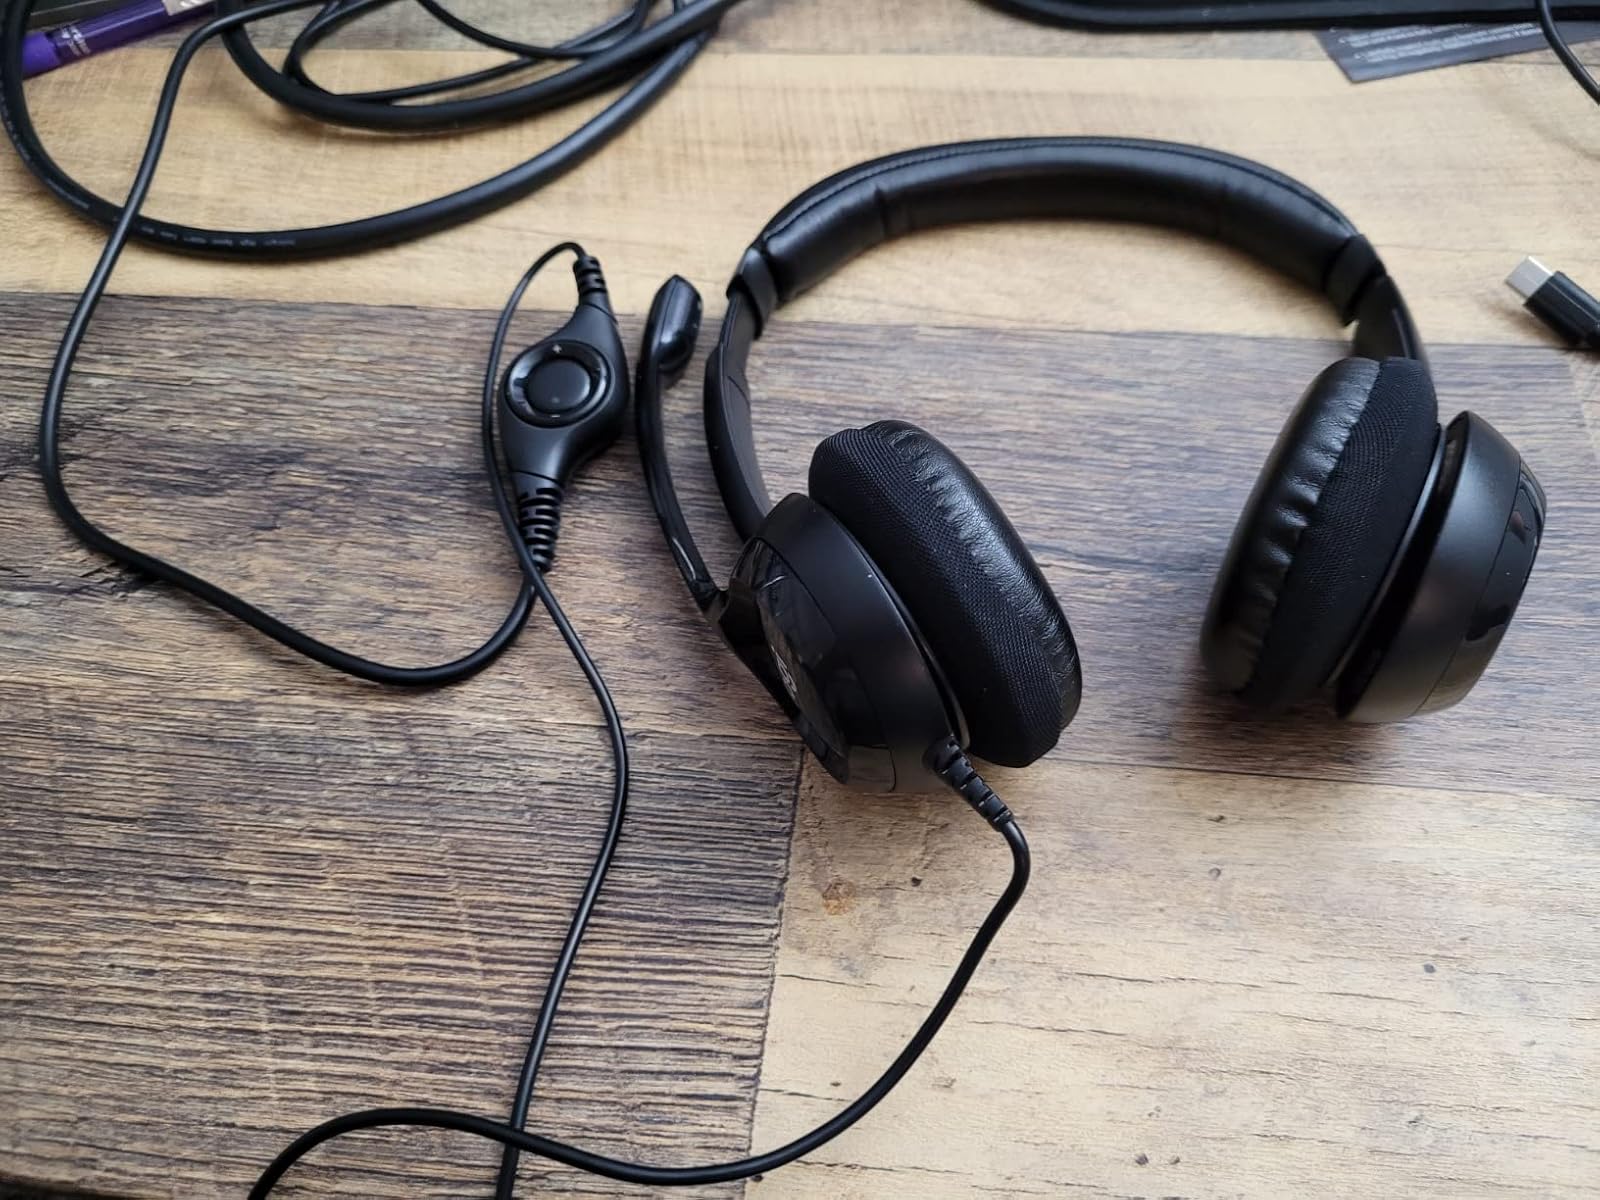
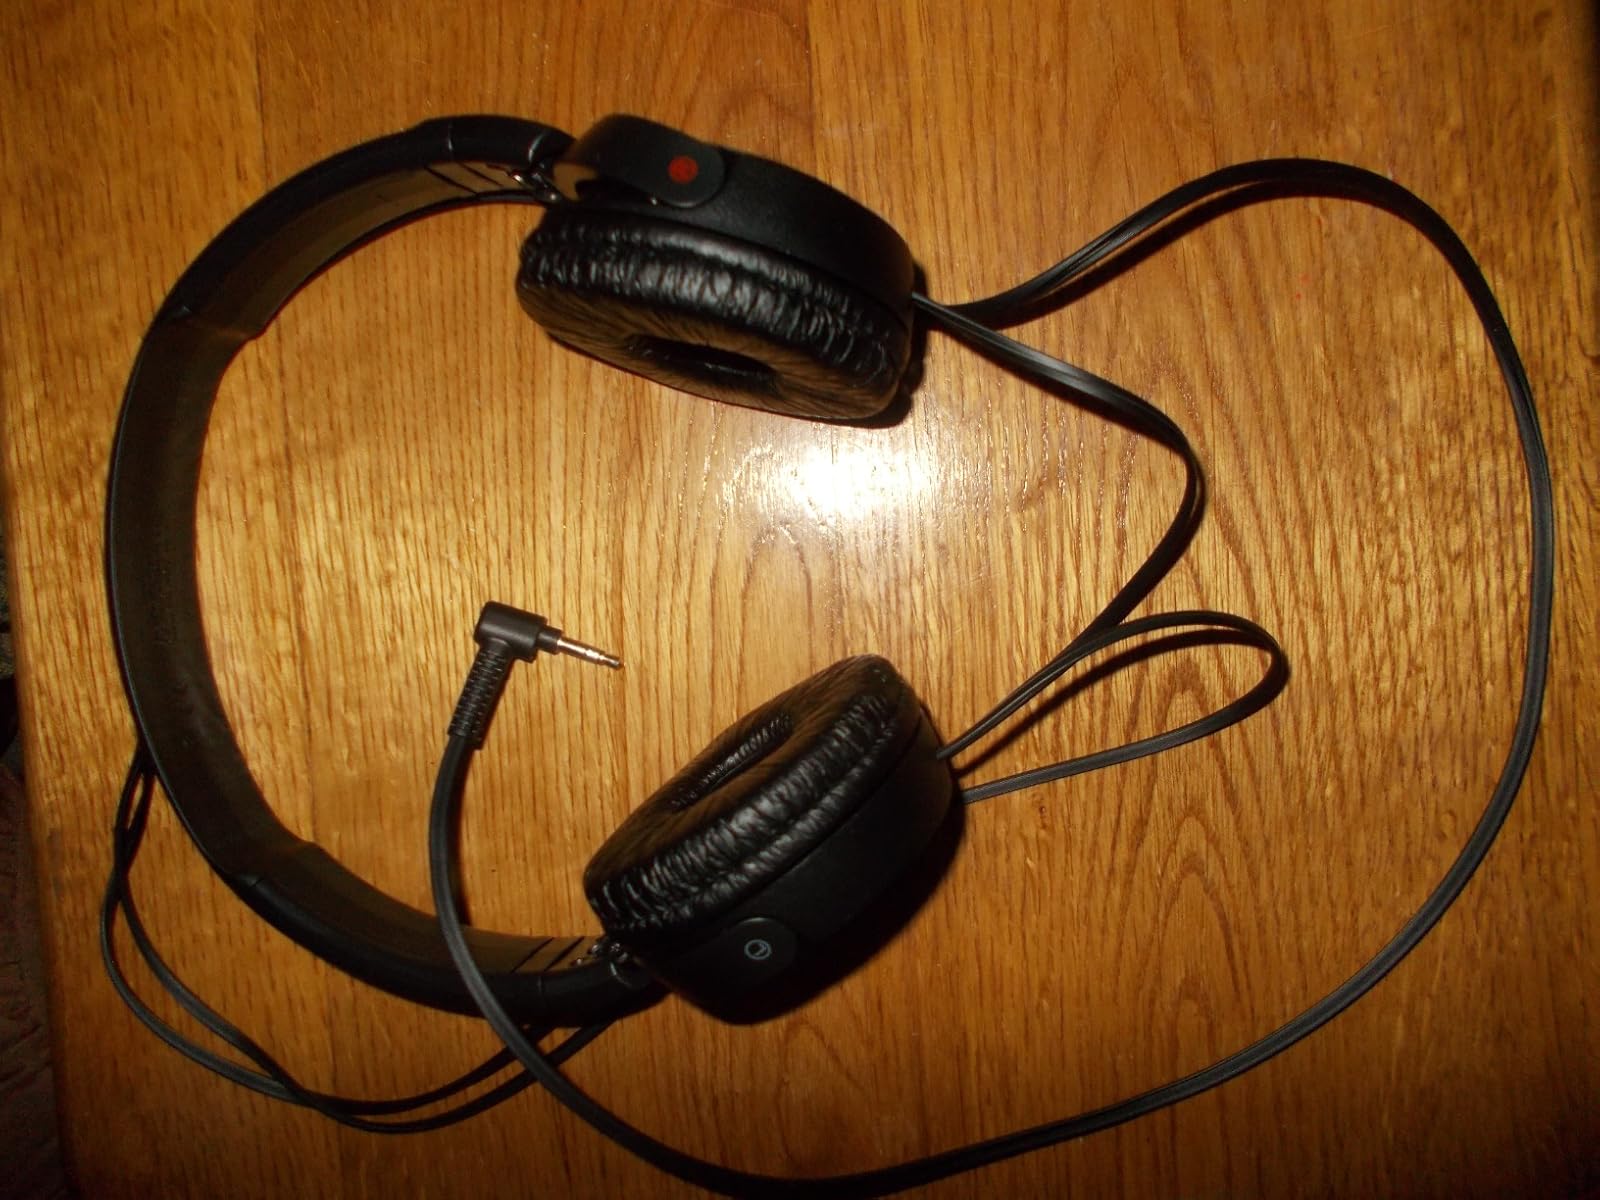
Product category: headphones
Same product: no